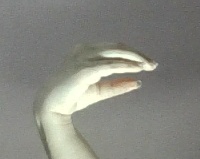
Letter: jeem